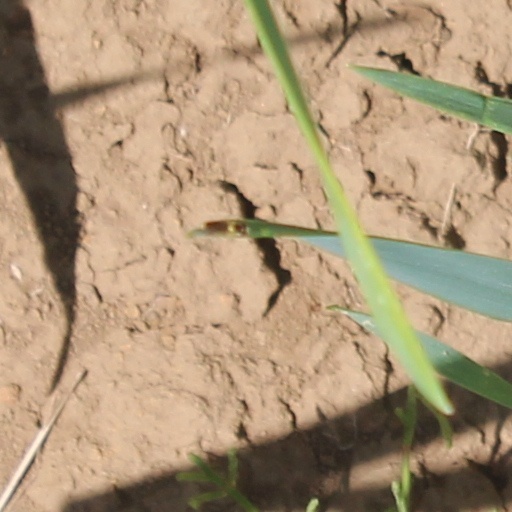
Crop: wheat